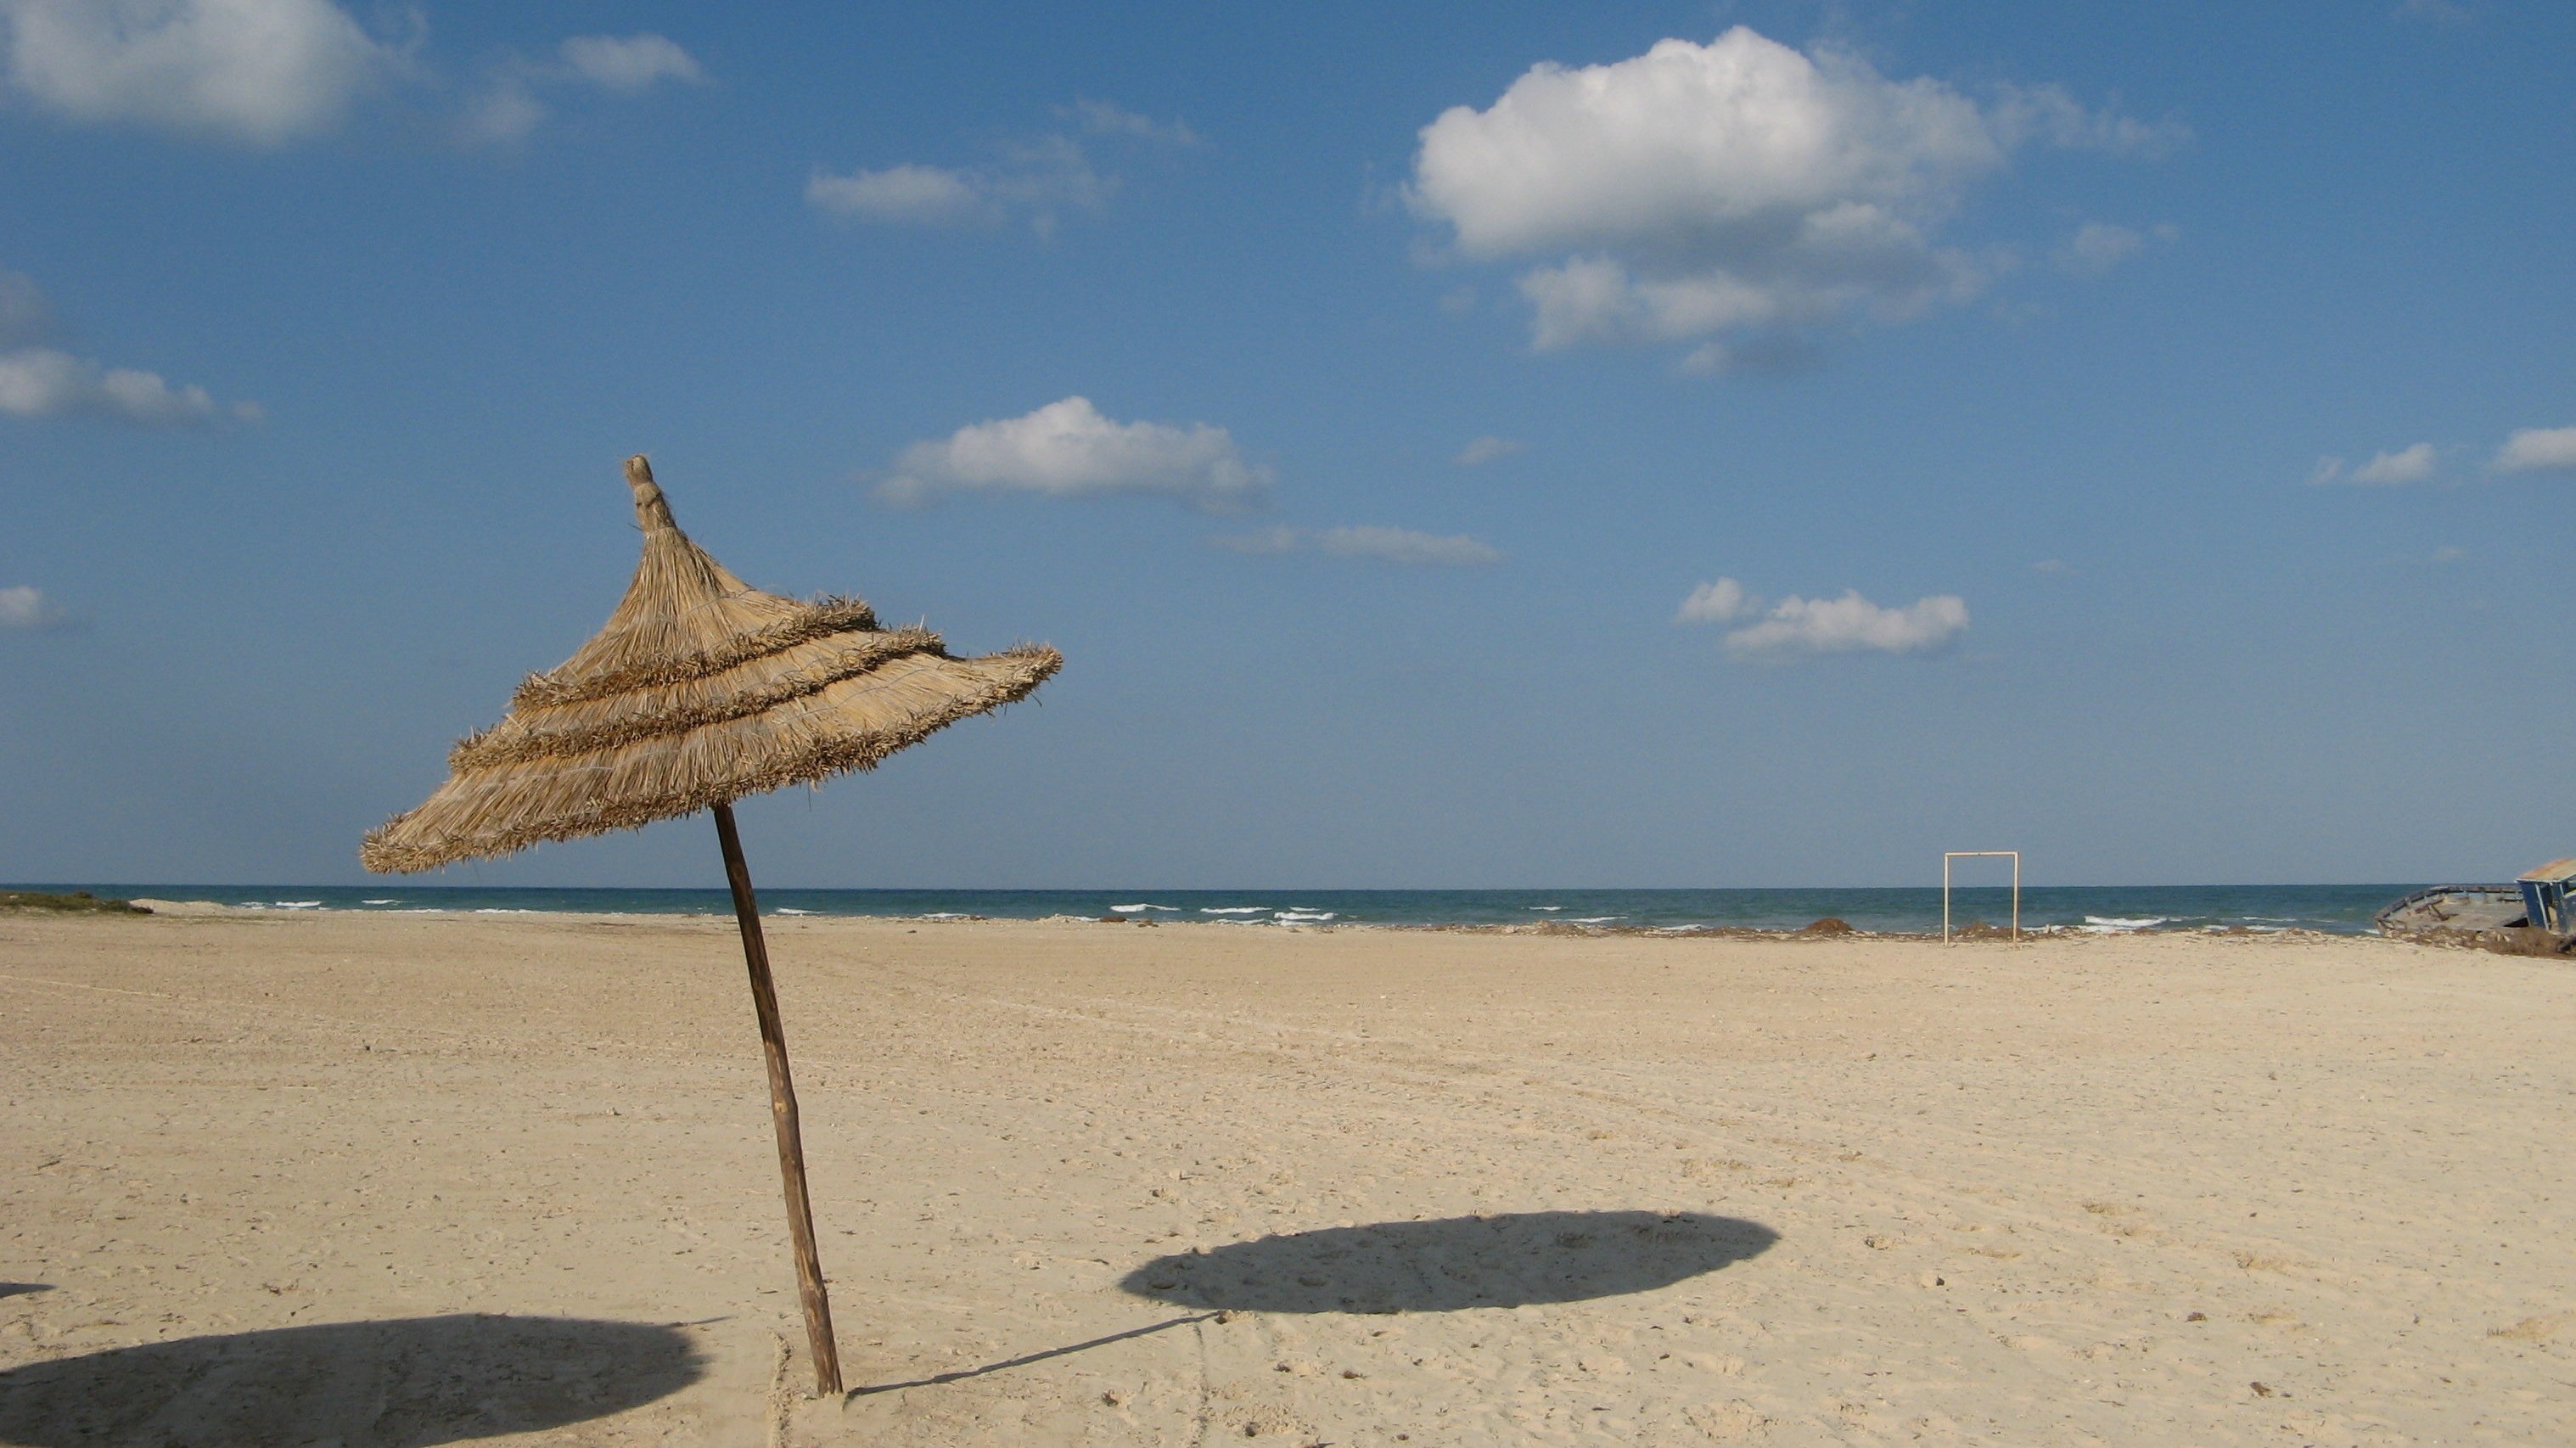
beach, sea, coast, water, nature, sand, ocean, shore, wind, vacation, vehicle, bay, body of water, cape, tunisia